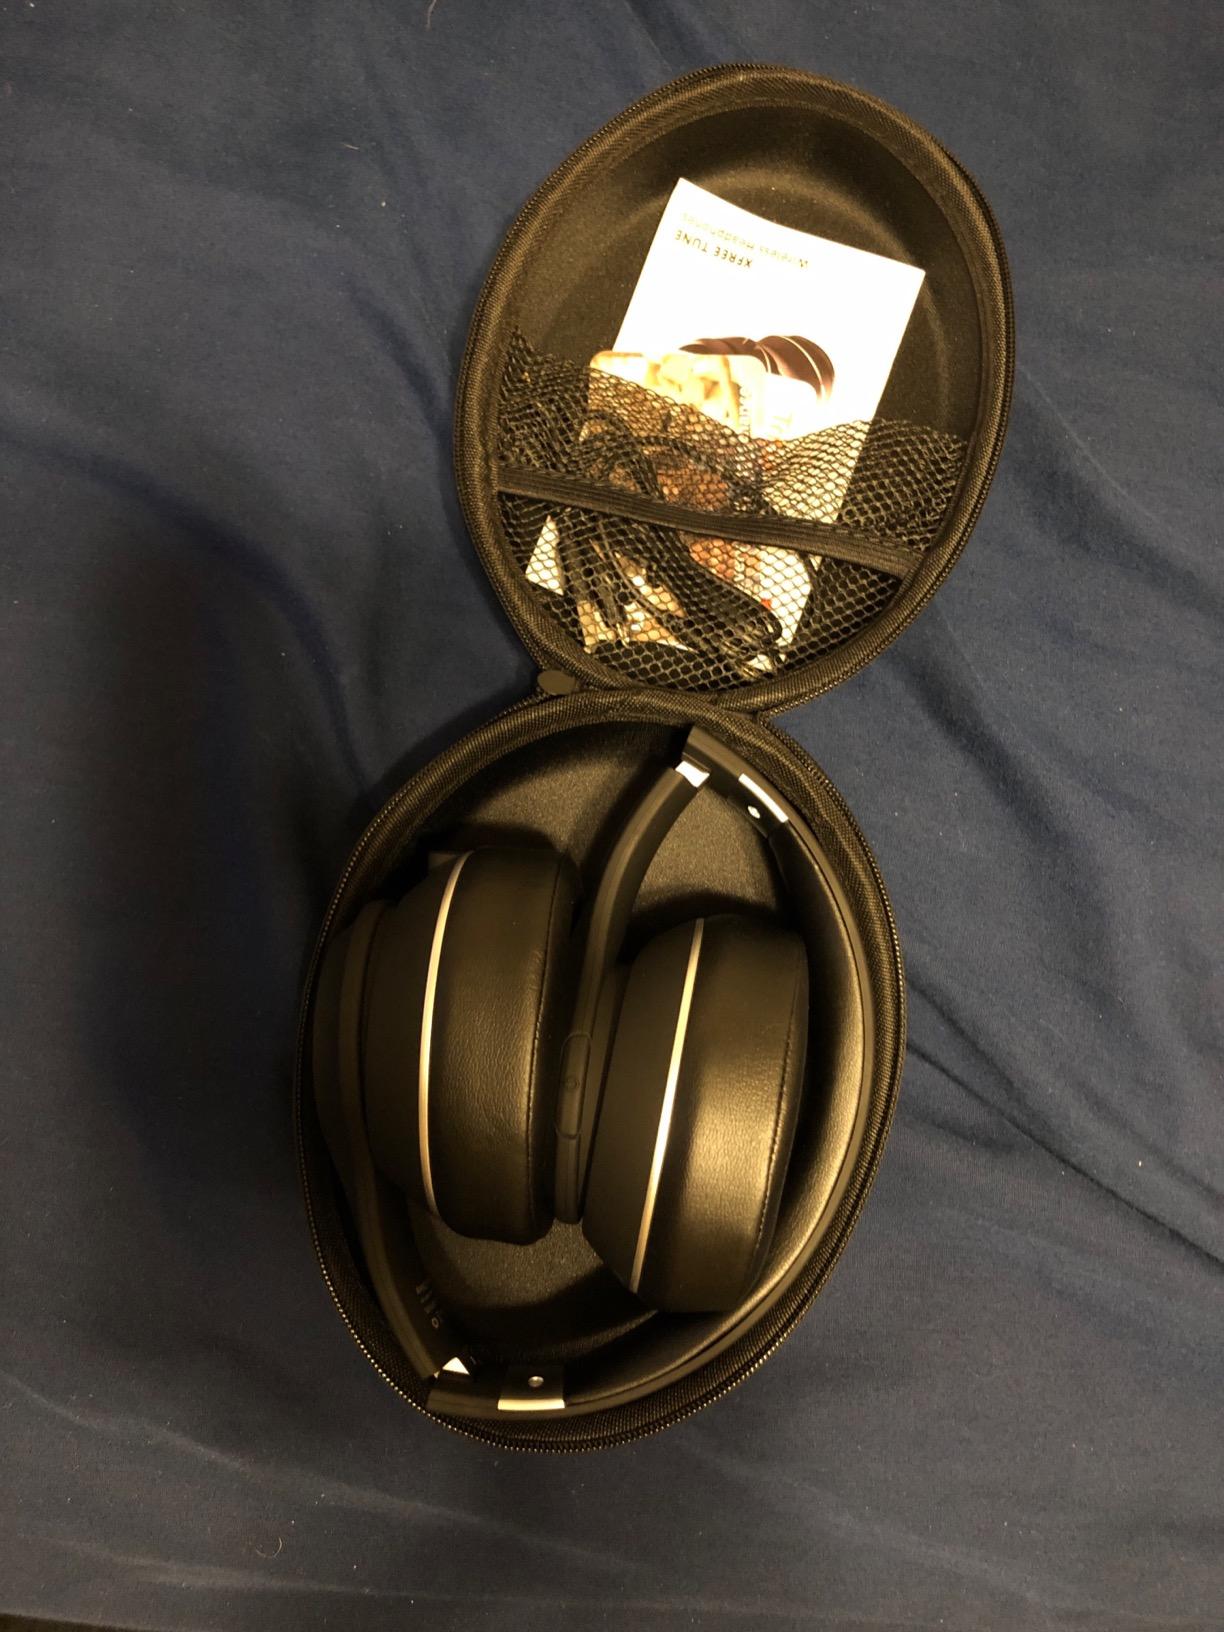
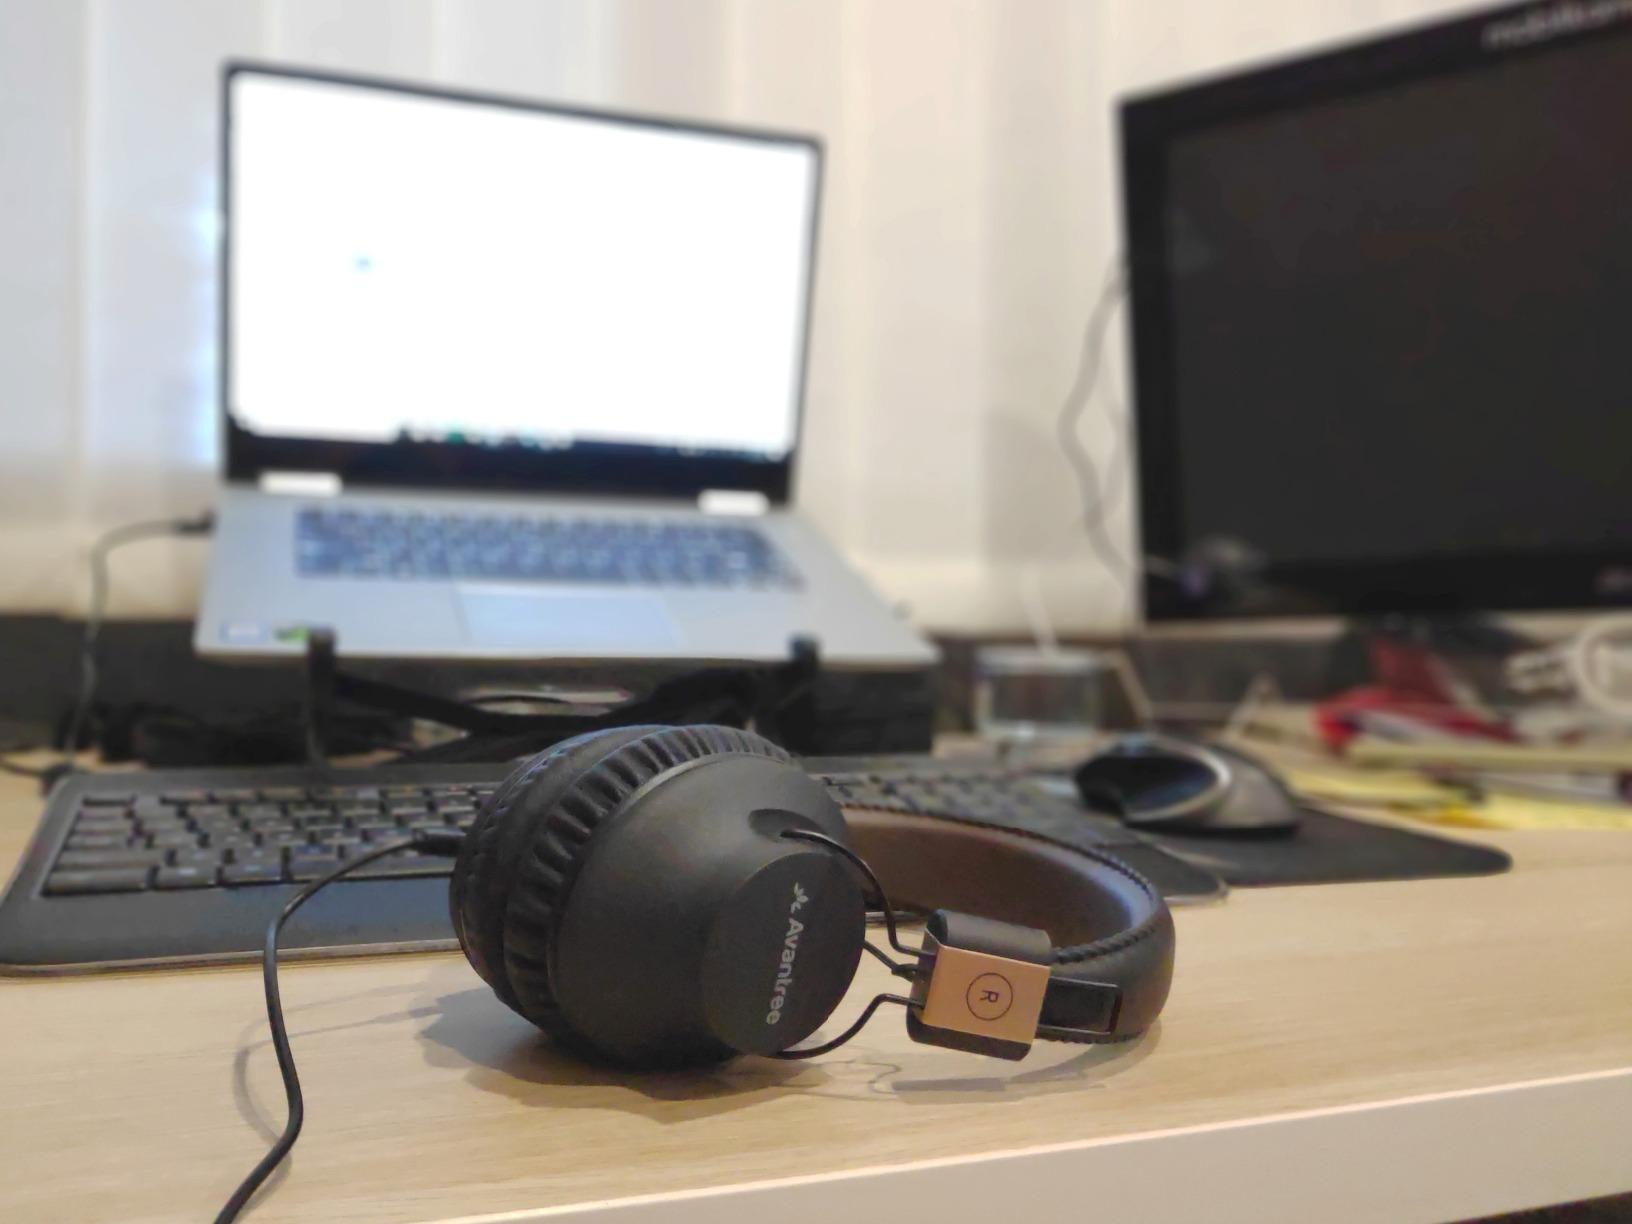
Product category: headphones
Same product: no